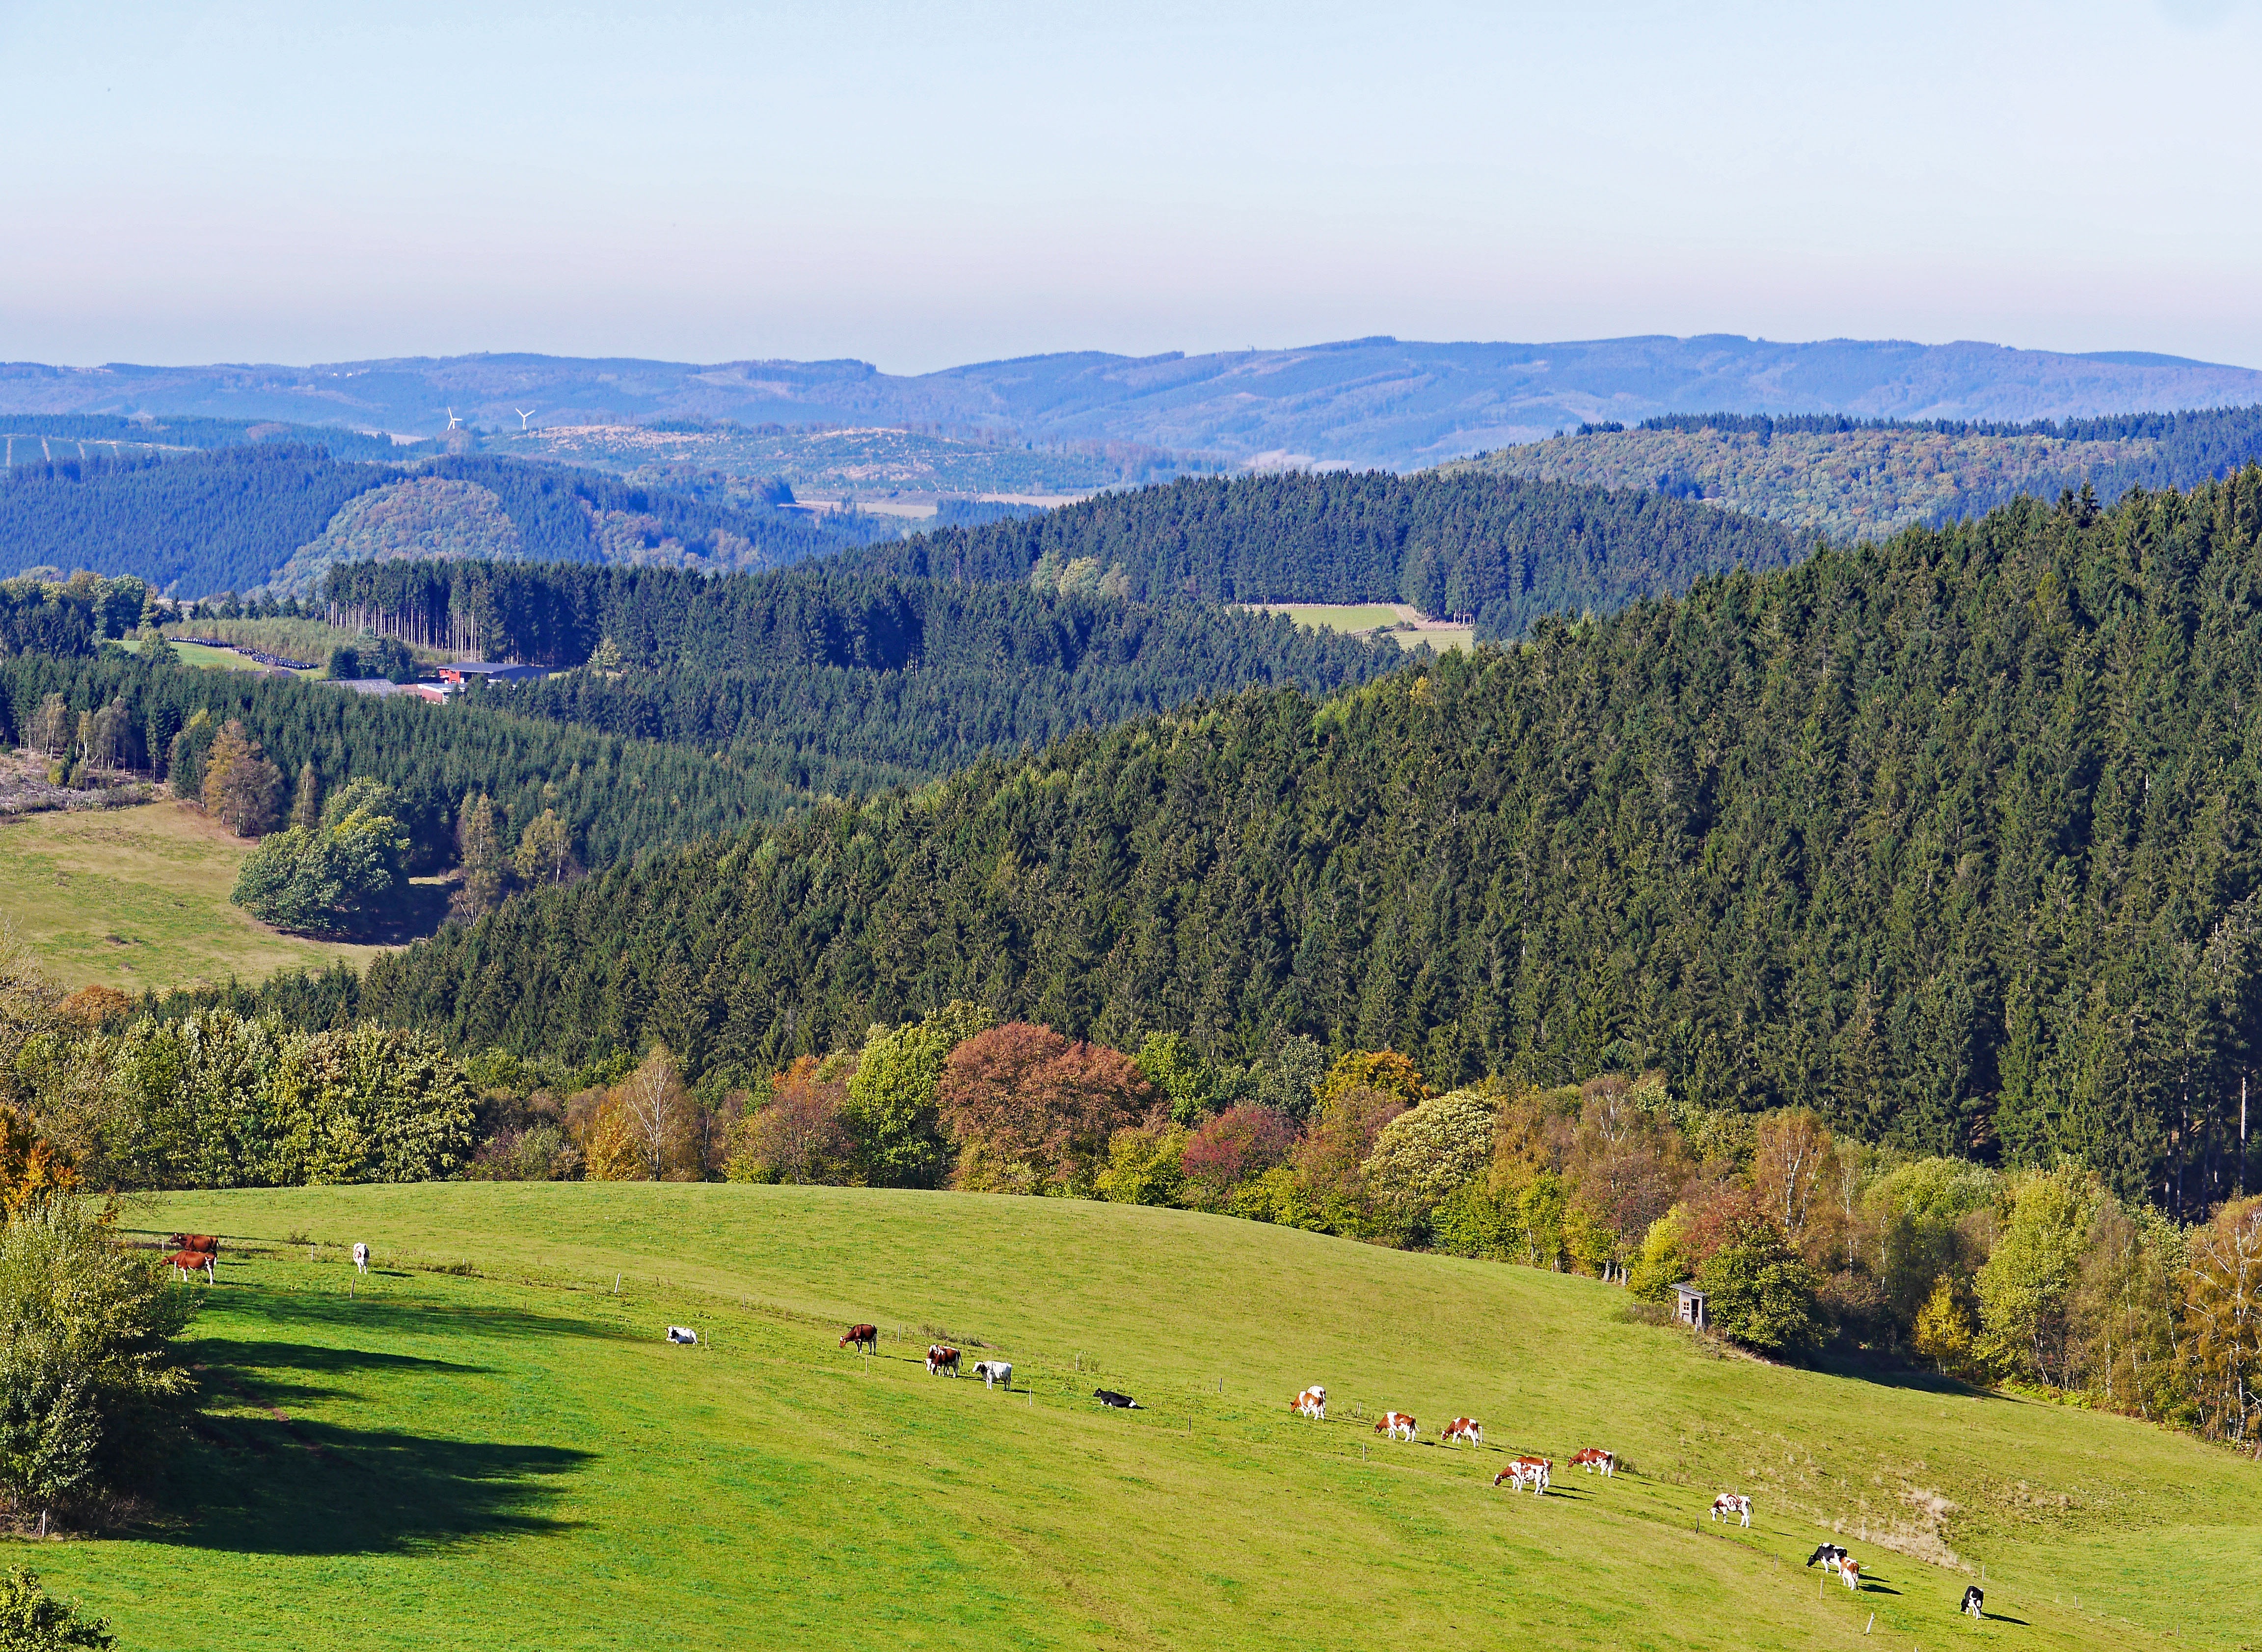
landscape, tree, forest, grass, horizon, wilderness, mountain, sky, meadow, sunlight, hill, valley, mountain range, panorama, cattle, pasture, autumn, hanging, agriculture, ridge, graze, emerge, cows, alps, grassland, picturesque, conifers, plateau, germany, fell, october, ecosystem, highlands, deciduous trees, rural area, distant view, ski area, north rhine westphalia, mountain country, coniferous forest, dairy cattle, sauerland, wild meadow, geographical feature, mountainous landforms, homert, schomberg, pasture economy